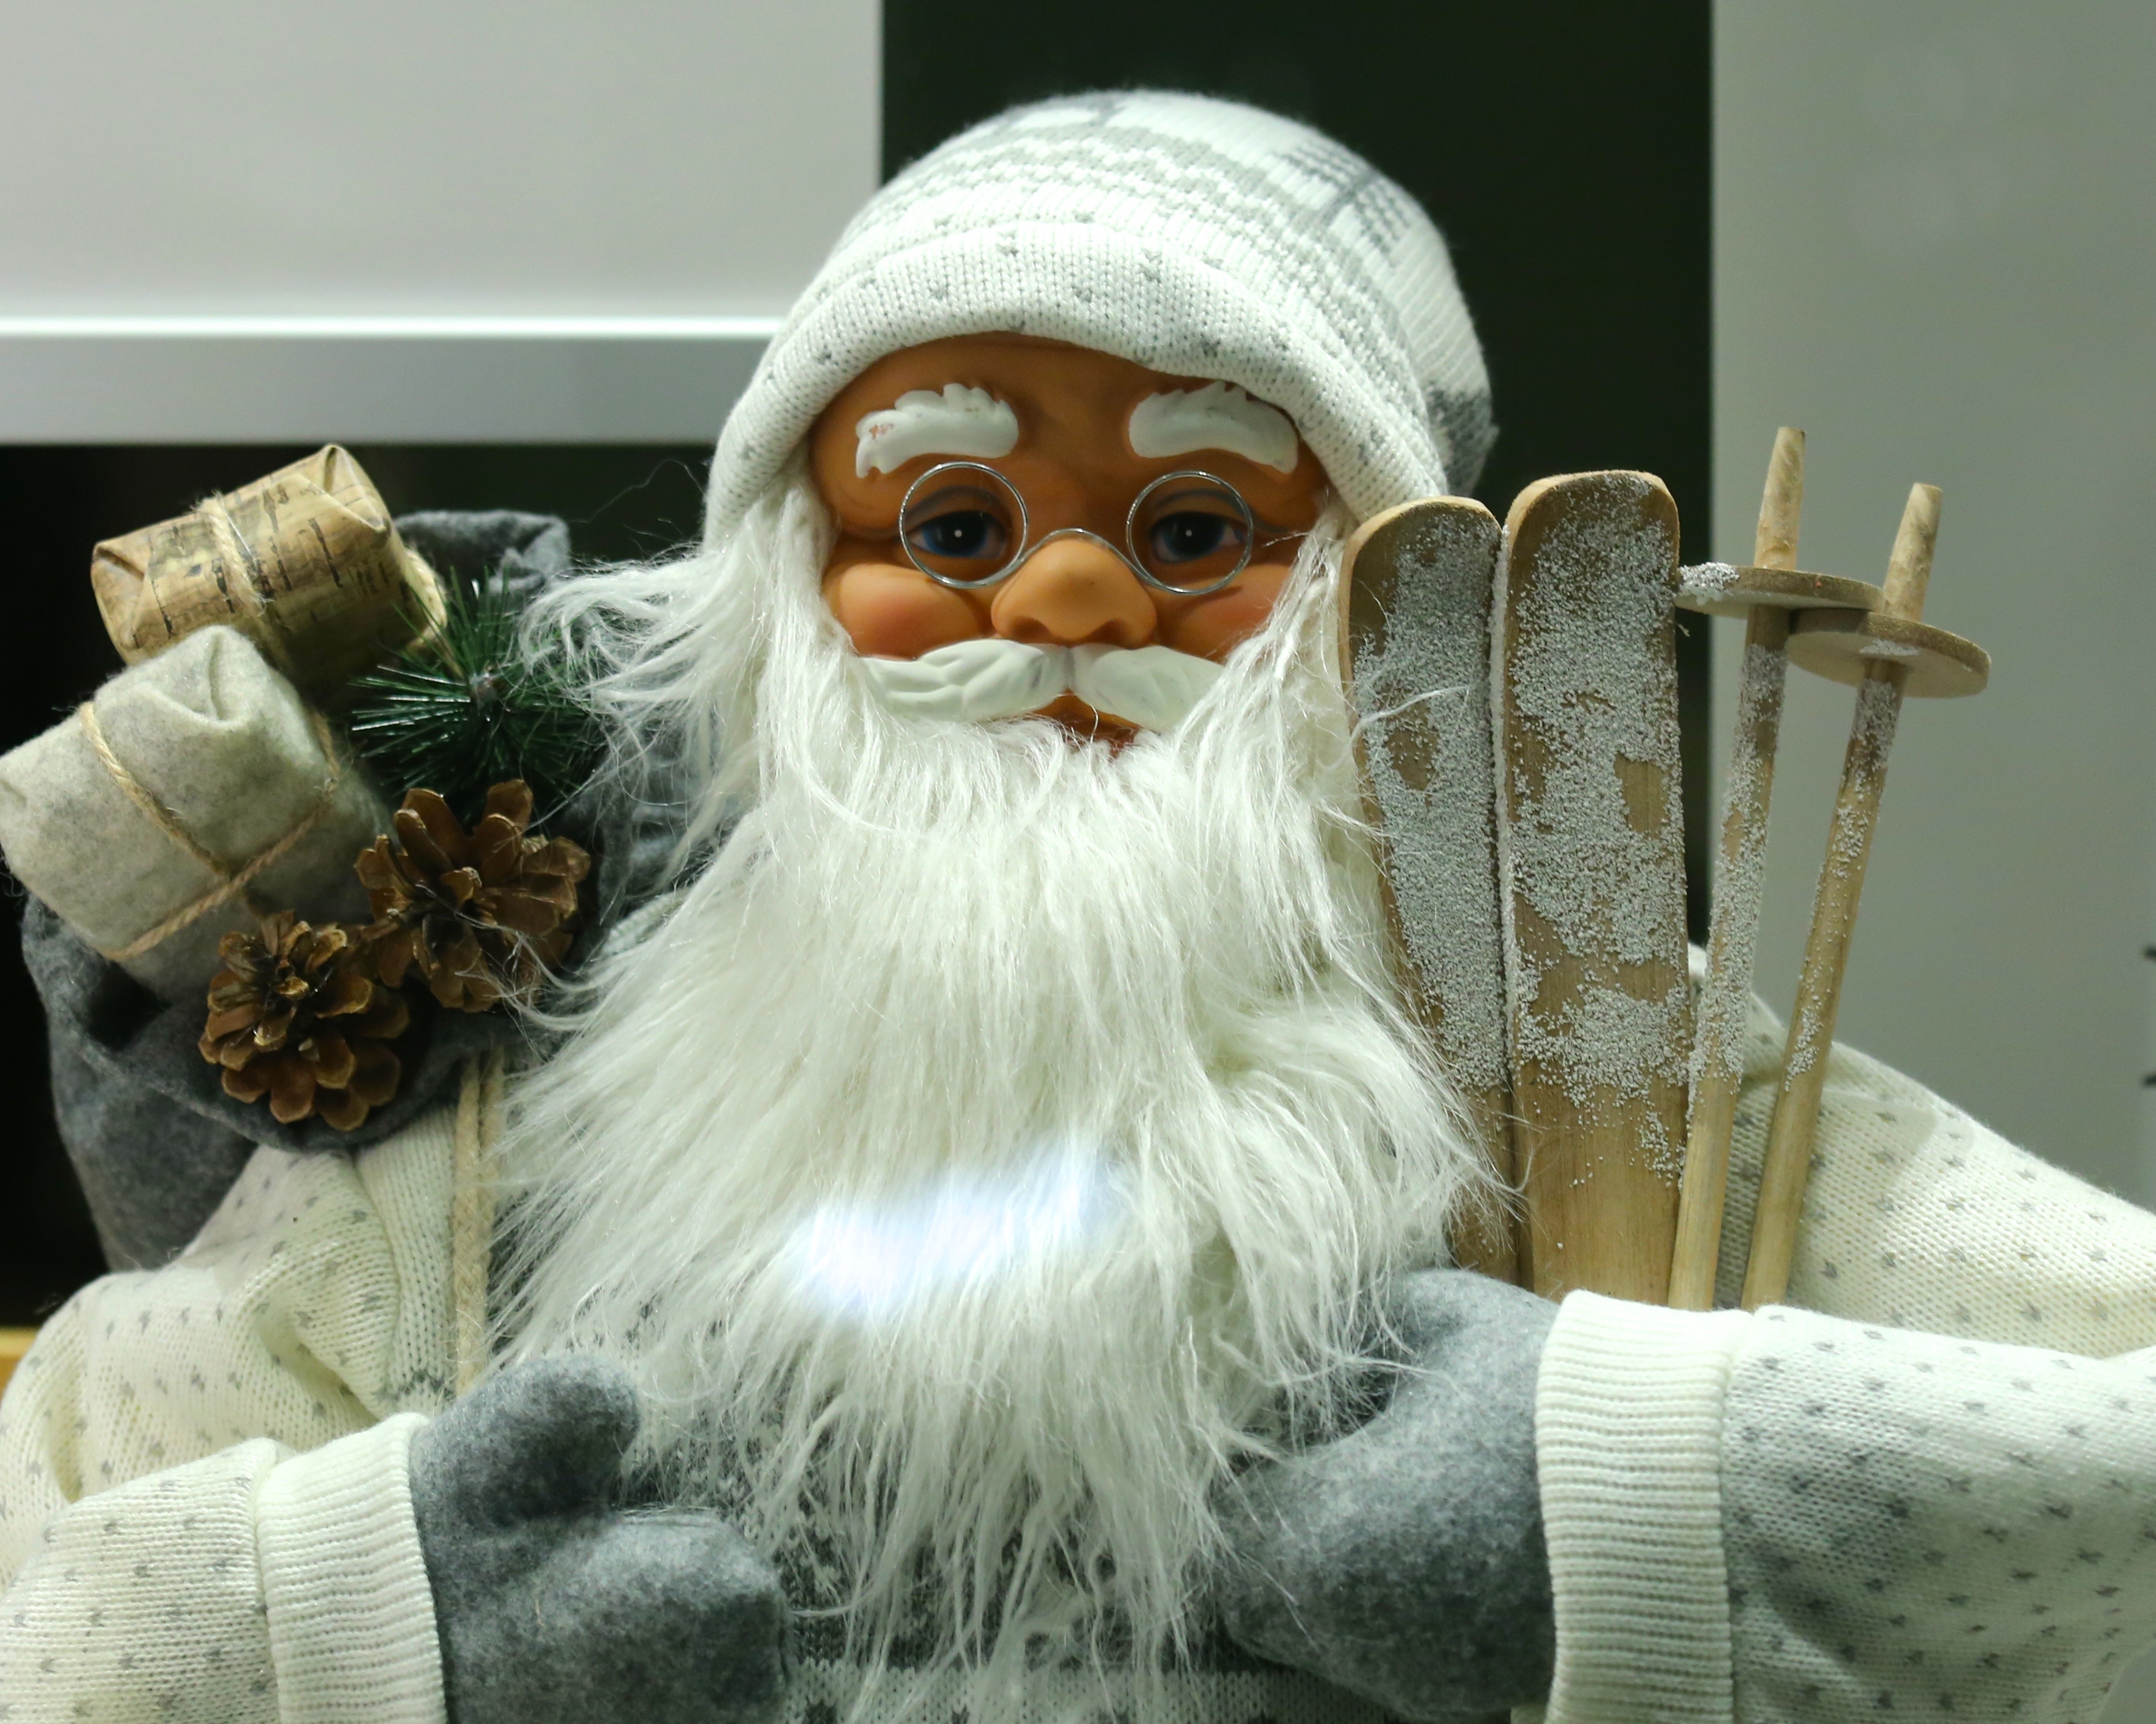
monument, statue, christmas, advent, christmas decoration, ski, santa claus, christmas gifts, facial hair